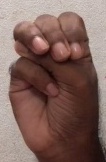
ASL sign: M